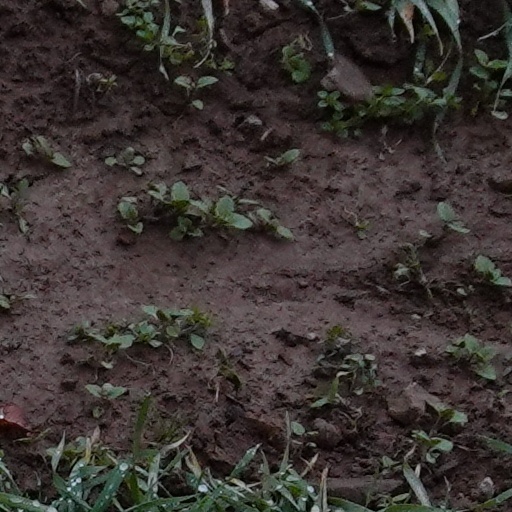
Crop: wheat